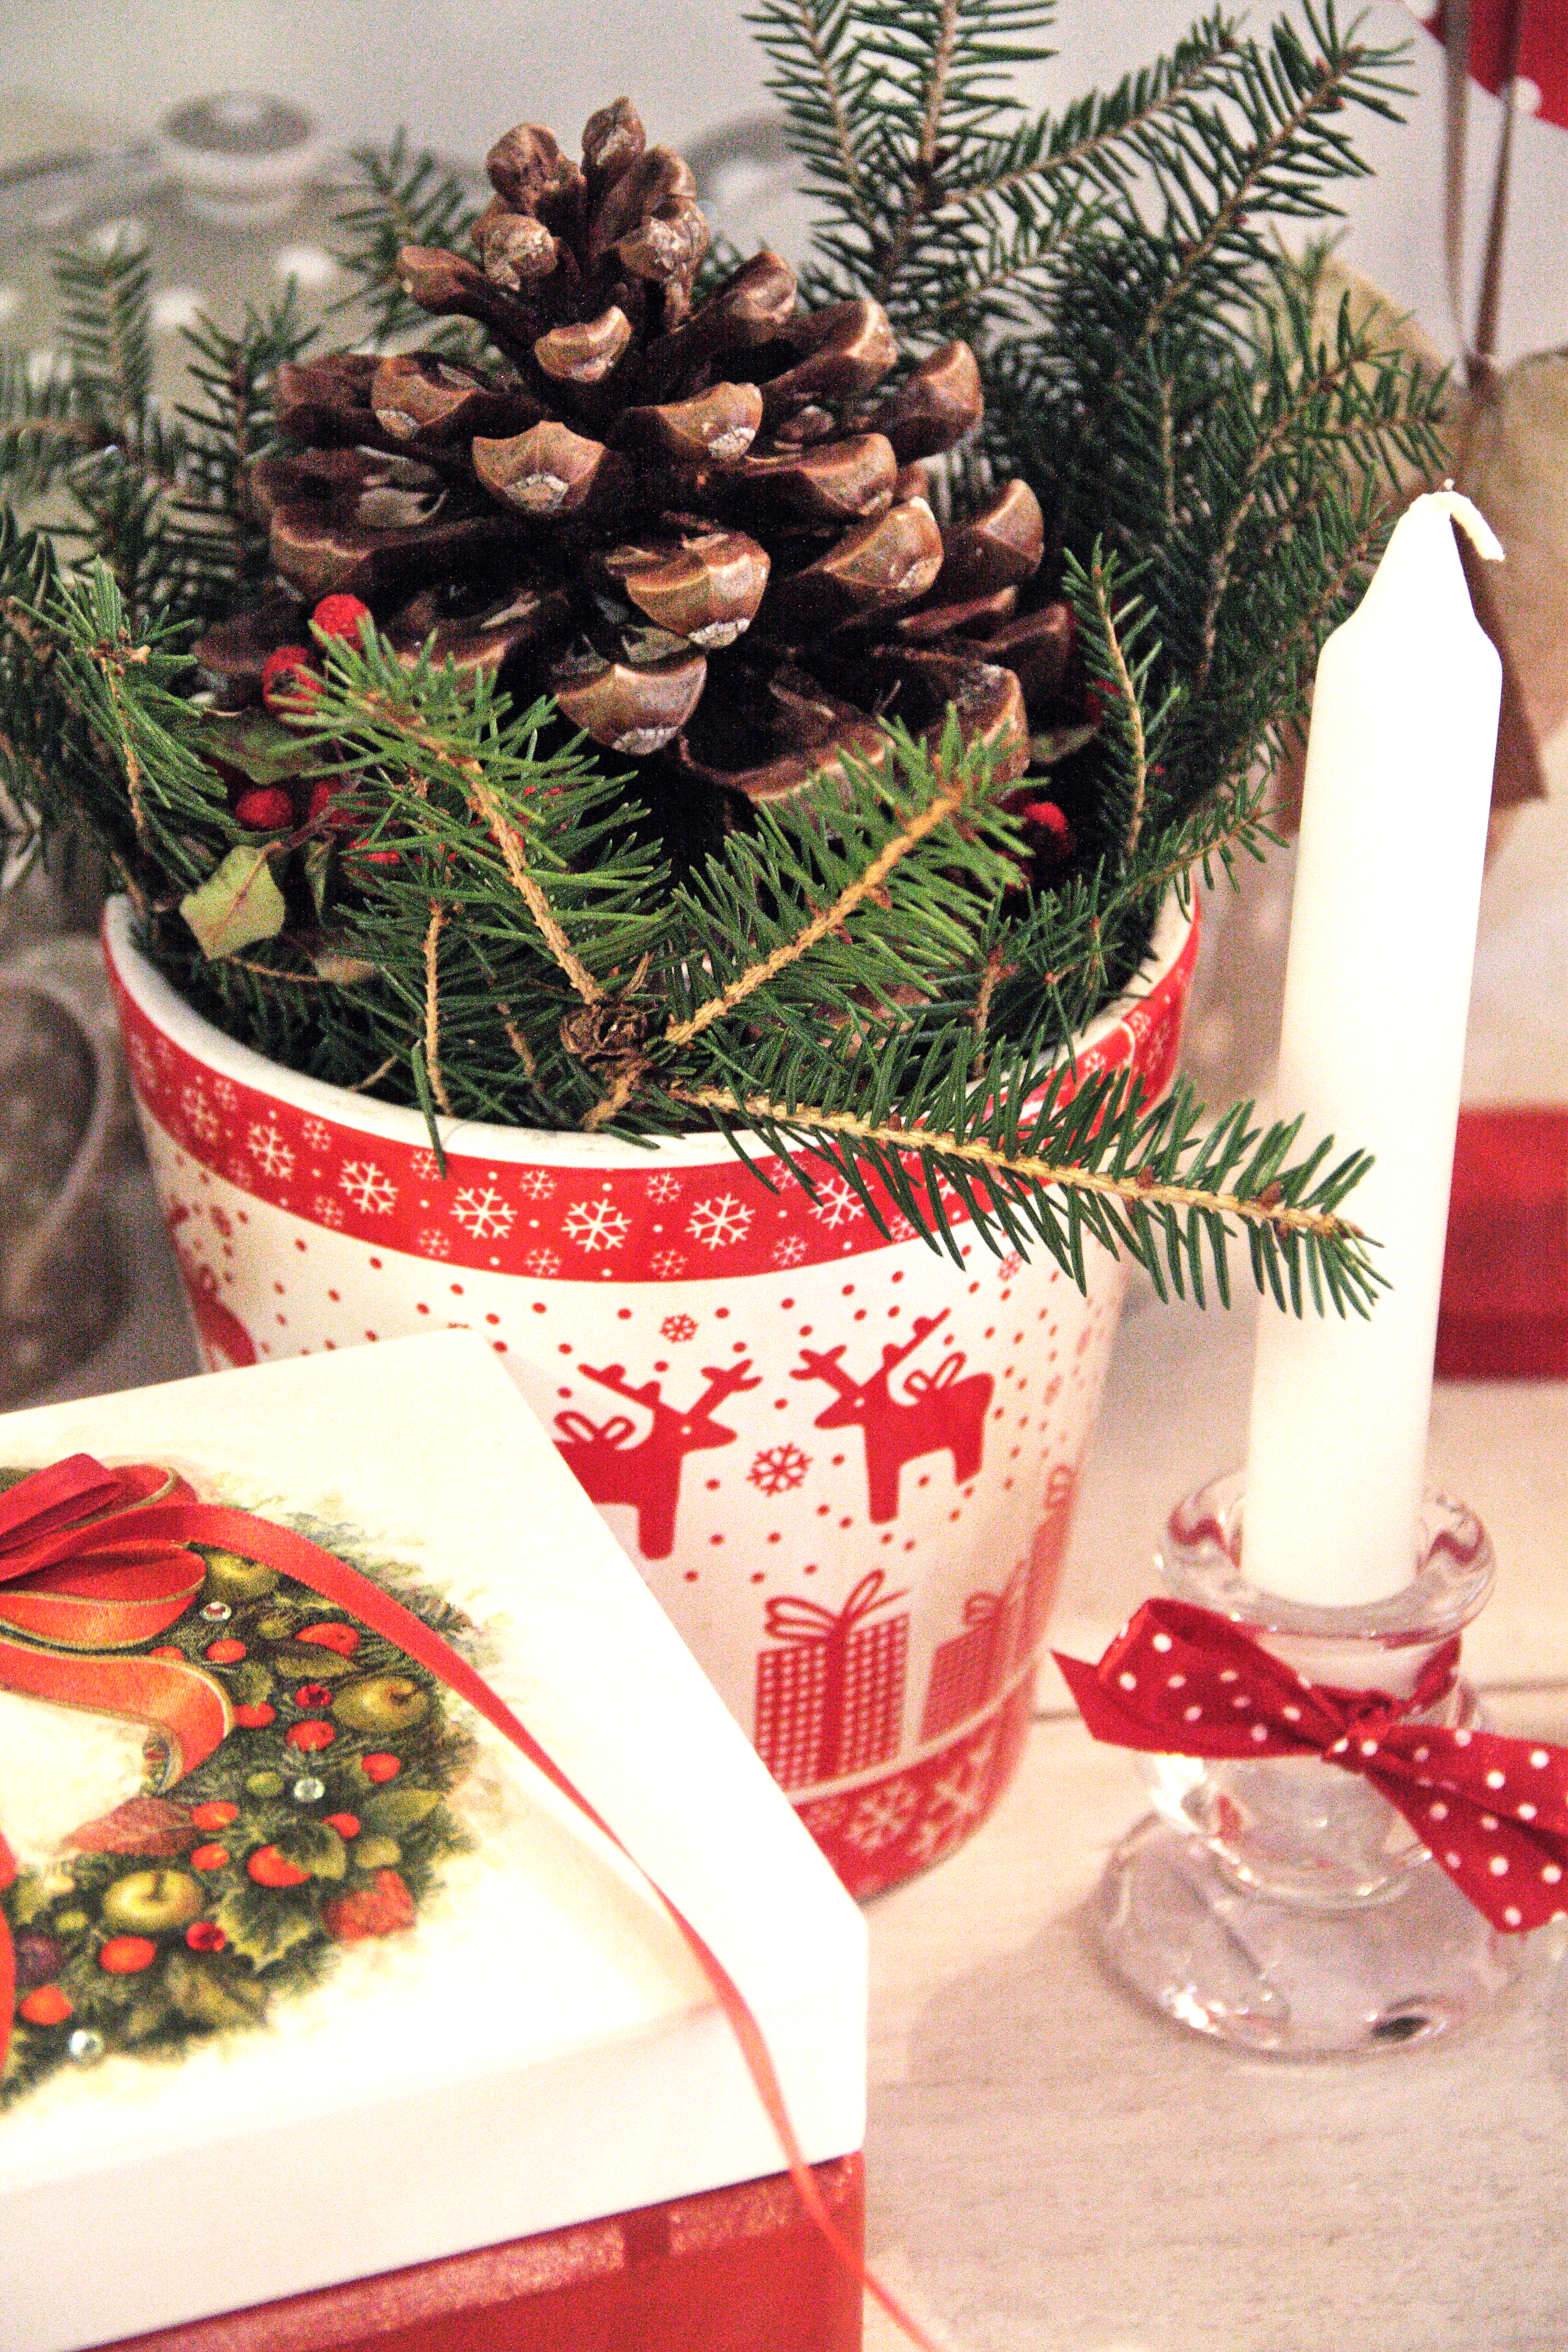
flower, food, holiday, christmas, christmas tree, advent, christmas decoration, xmas, santa claus, centrepiece